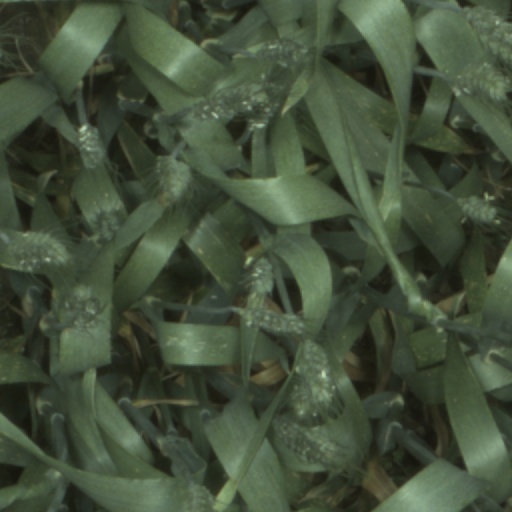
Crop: wheat